Crozant School

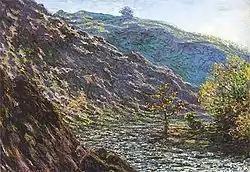
"La Petite Creuse" by Claude Monet

Fresselines is located about fifty kilometers from Nohant, the home of George Sand (1804-1876).